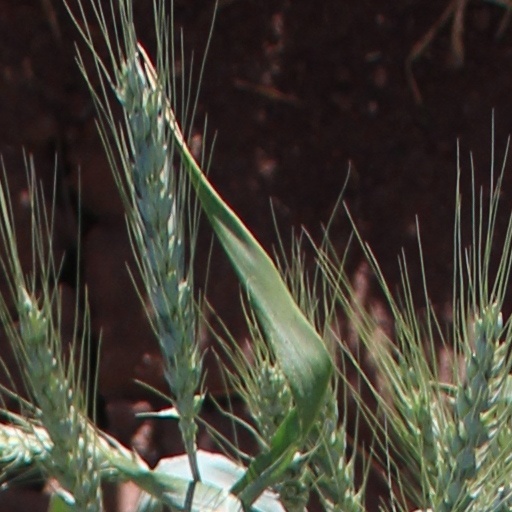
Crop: wheat